Elbe Sandstone Mountains

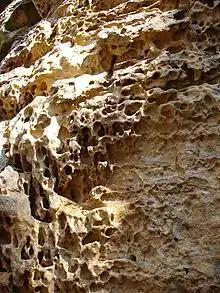
Honeycomb weathering

The fissures were formed as a result of long-term tectonic stresses on the entire sandstone platform of the mountain range. This network of clefts runs through the sandstone beds in a relatively regular way, but in different directions in two regions of the range. Subsequent weathering processes of very different forms and simultaneous complex deposition (leaching, frost and salt wedging, wind, solution weathering with sintering as well as biogenic and microbial effects) have further changed the nature of the rock surface. For example, collapse caves, small hole-like cavities (honeycomb weathering) with hourglass-shaped pillars, chimneys, crevices and mighty, rugged rock faces.